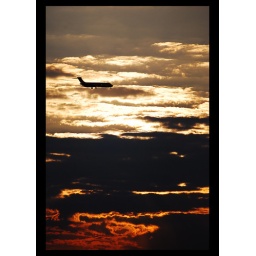
Plane landing at BWI airport as seen from the roof of a medical building near the airport. Made with the D40x.